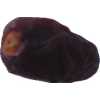
Label: dates